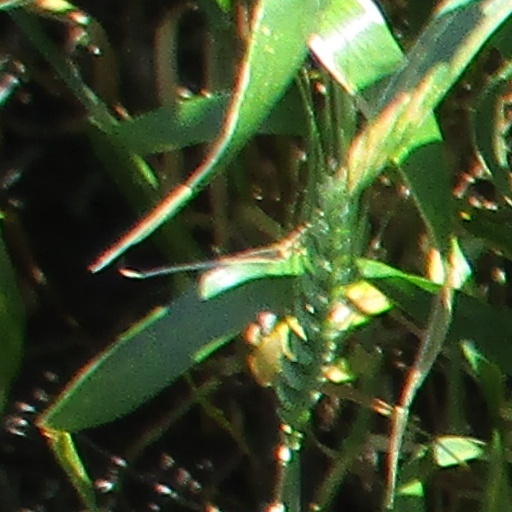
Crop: wheat